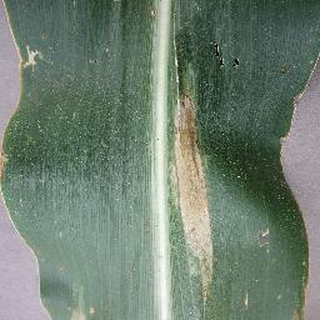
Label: corn_northern_leaf_blight